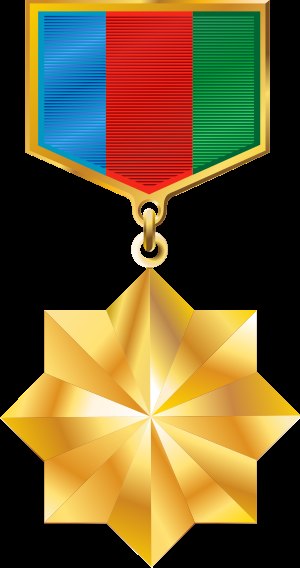
Aserbajdsjans Nationalhelt
Ordenstegnet for Aserbajdsjans Nationalhelt.
Aserbajdsjans Nationalhelt er en aserbajdsjansk orden. Udmærkelsen blev indstiftet 25. marts 1992 af Aserbajdsjans præsident. Den, som hædres med ærestitlen, modtager samtidig et synligt tegn på dette. Æresbevisningen tildeles af Aserbajdsjans præsident. Den er Aserbajdsjans fornemste udmærkelse. Orden kan gives posthumt, hvis modtageren er faldet i aktiv tjeneste.